Chevrolet Silverado (second generation)

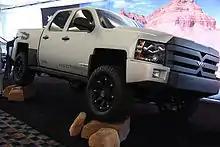
2013 VIA VTRUX

In 2011, the developer of the Chevrolet Volt and former vice chairman Bob Lutz joined VIA Motors in developing electric versions of the Chevrolet Silverado/GMC Sierra called the VIA VTrux.